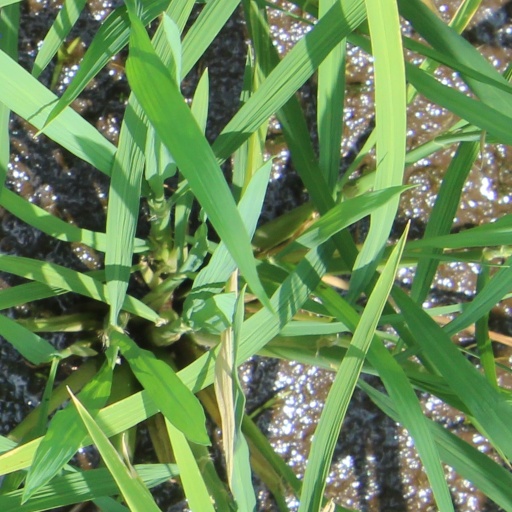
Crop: rice